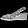
Label: Sandal